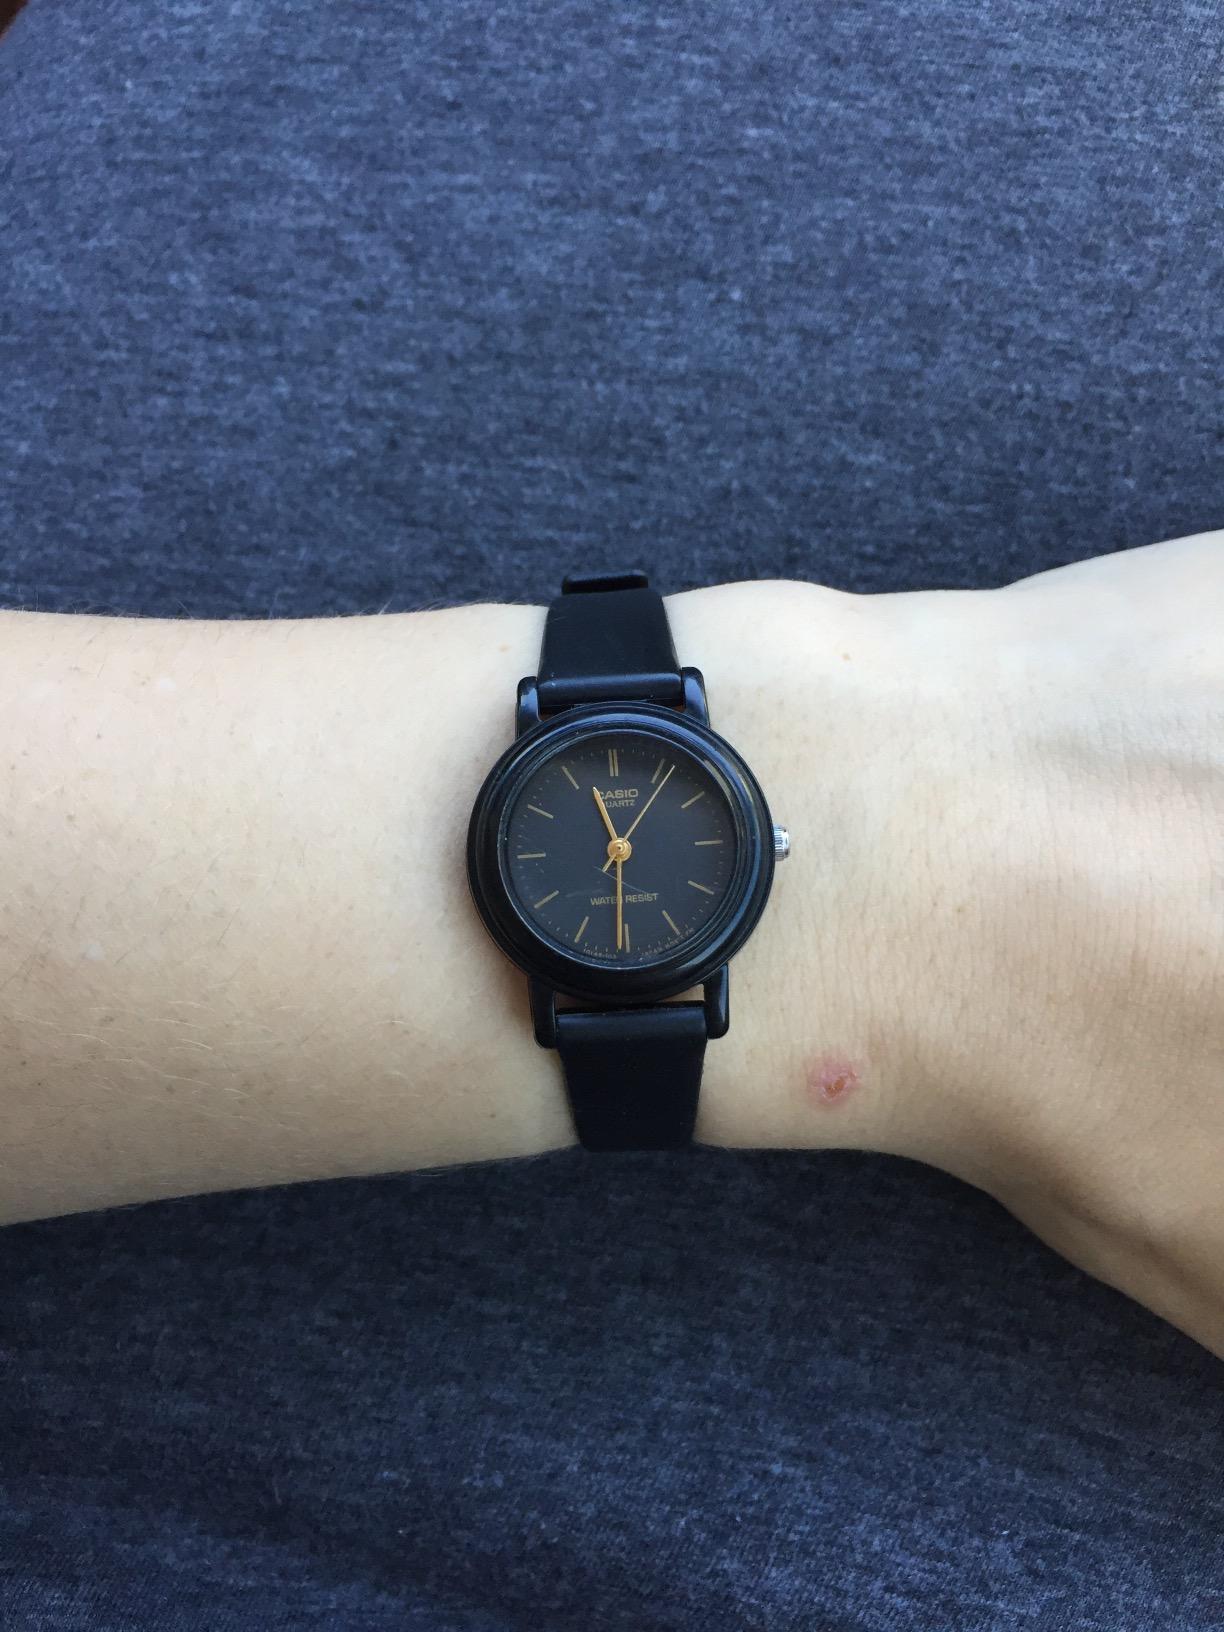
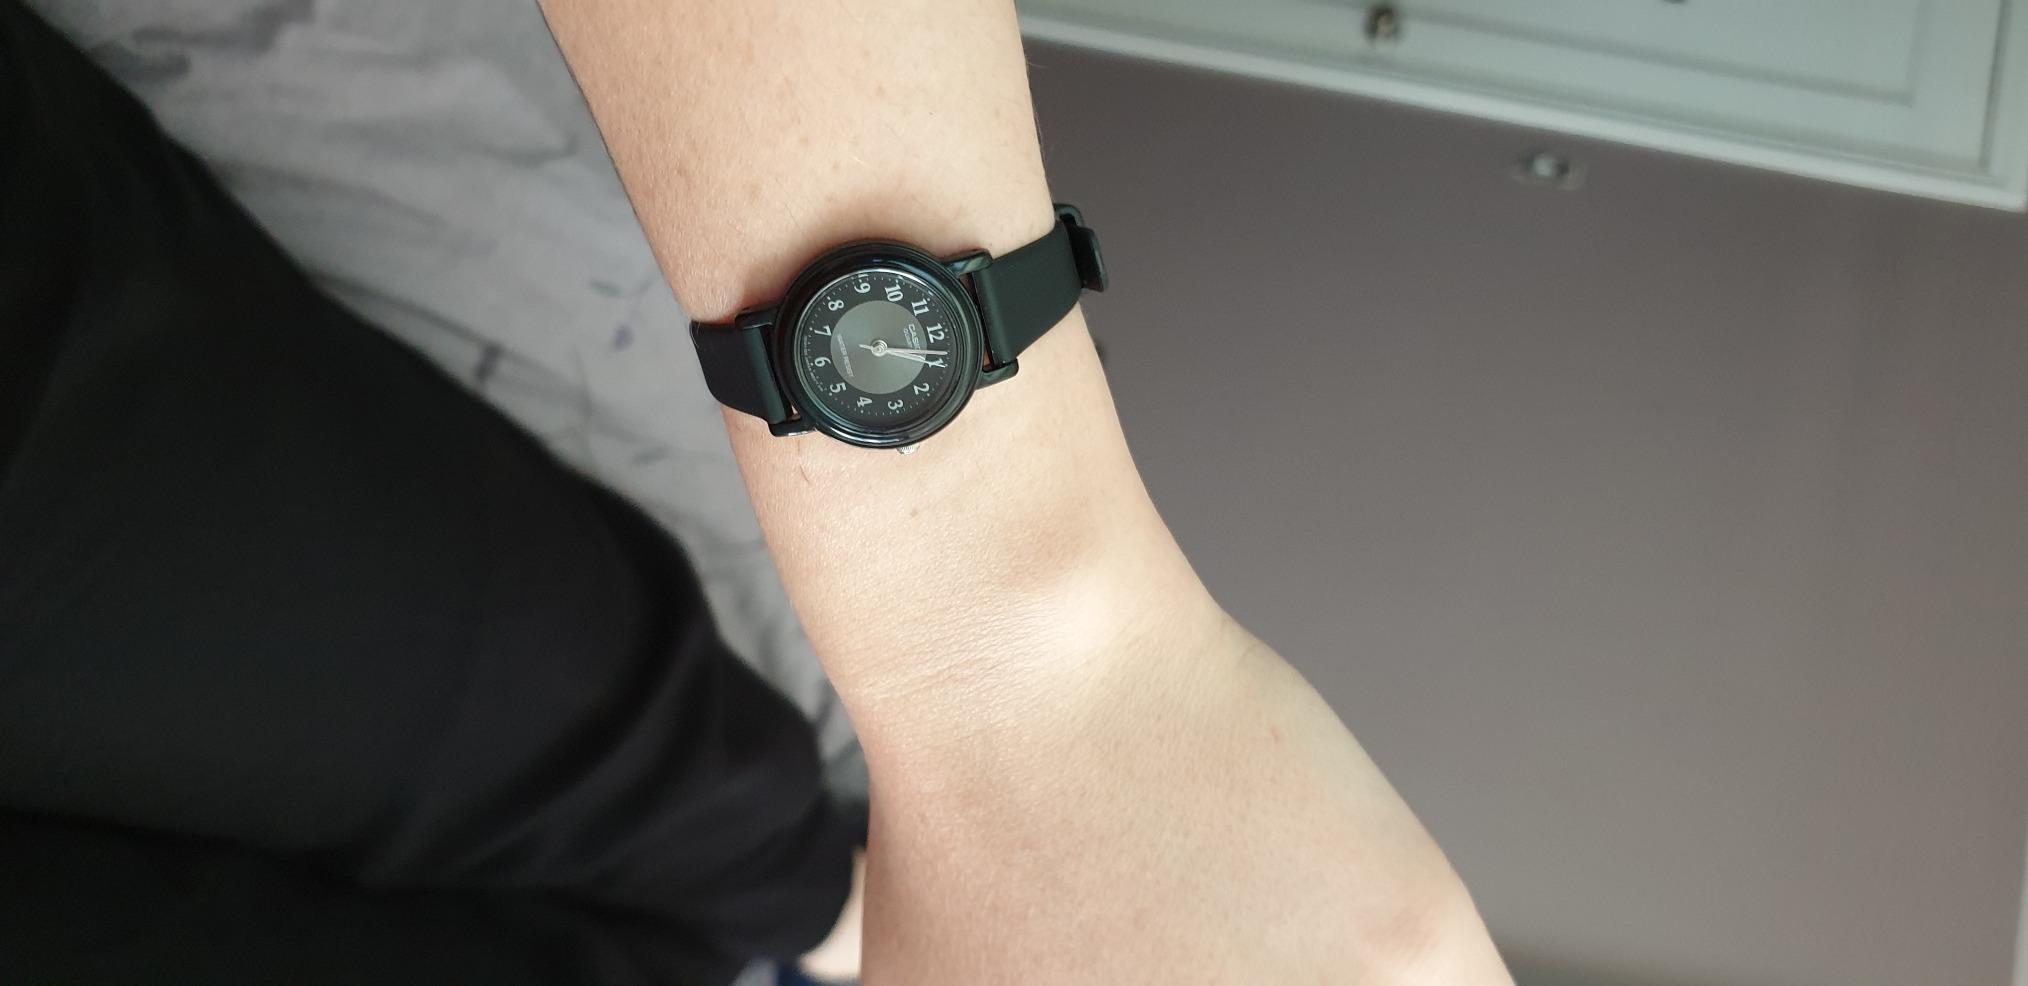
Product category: accessories_watch
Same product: no